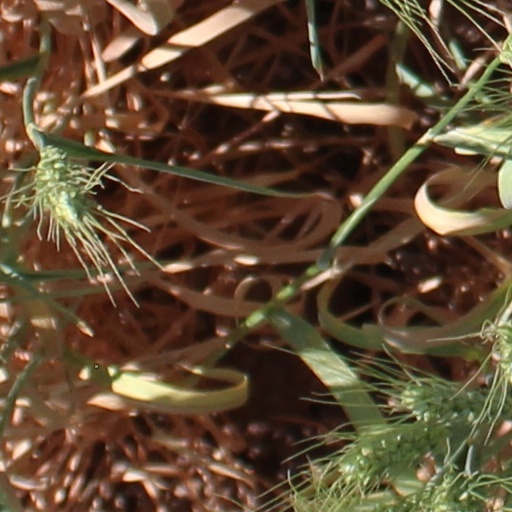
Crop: wheat